AHHAA

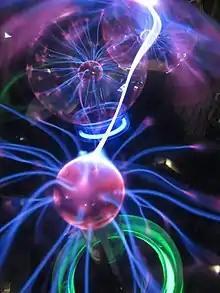
A plasma globe

Science Centre AHHAA houses a fully spherical hybrid planetarium (which means there is a possibility to show the skies with optical and digital projection, which can be displayed separately or together).